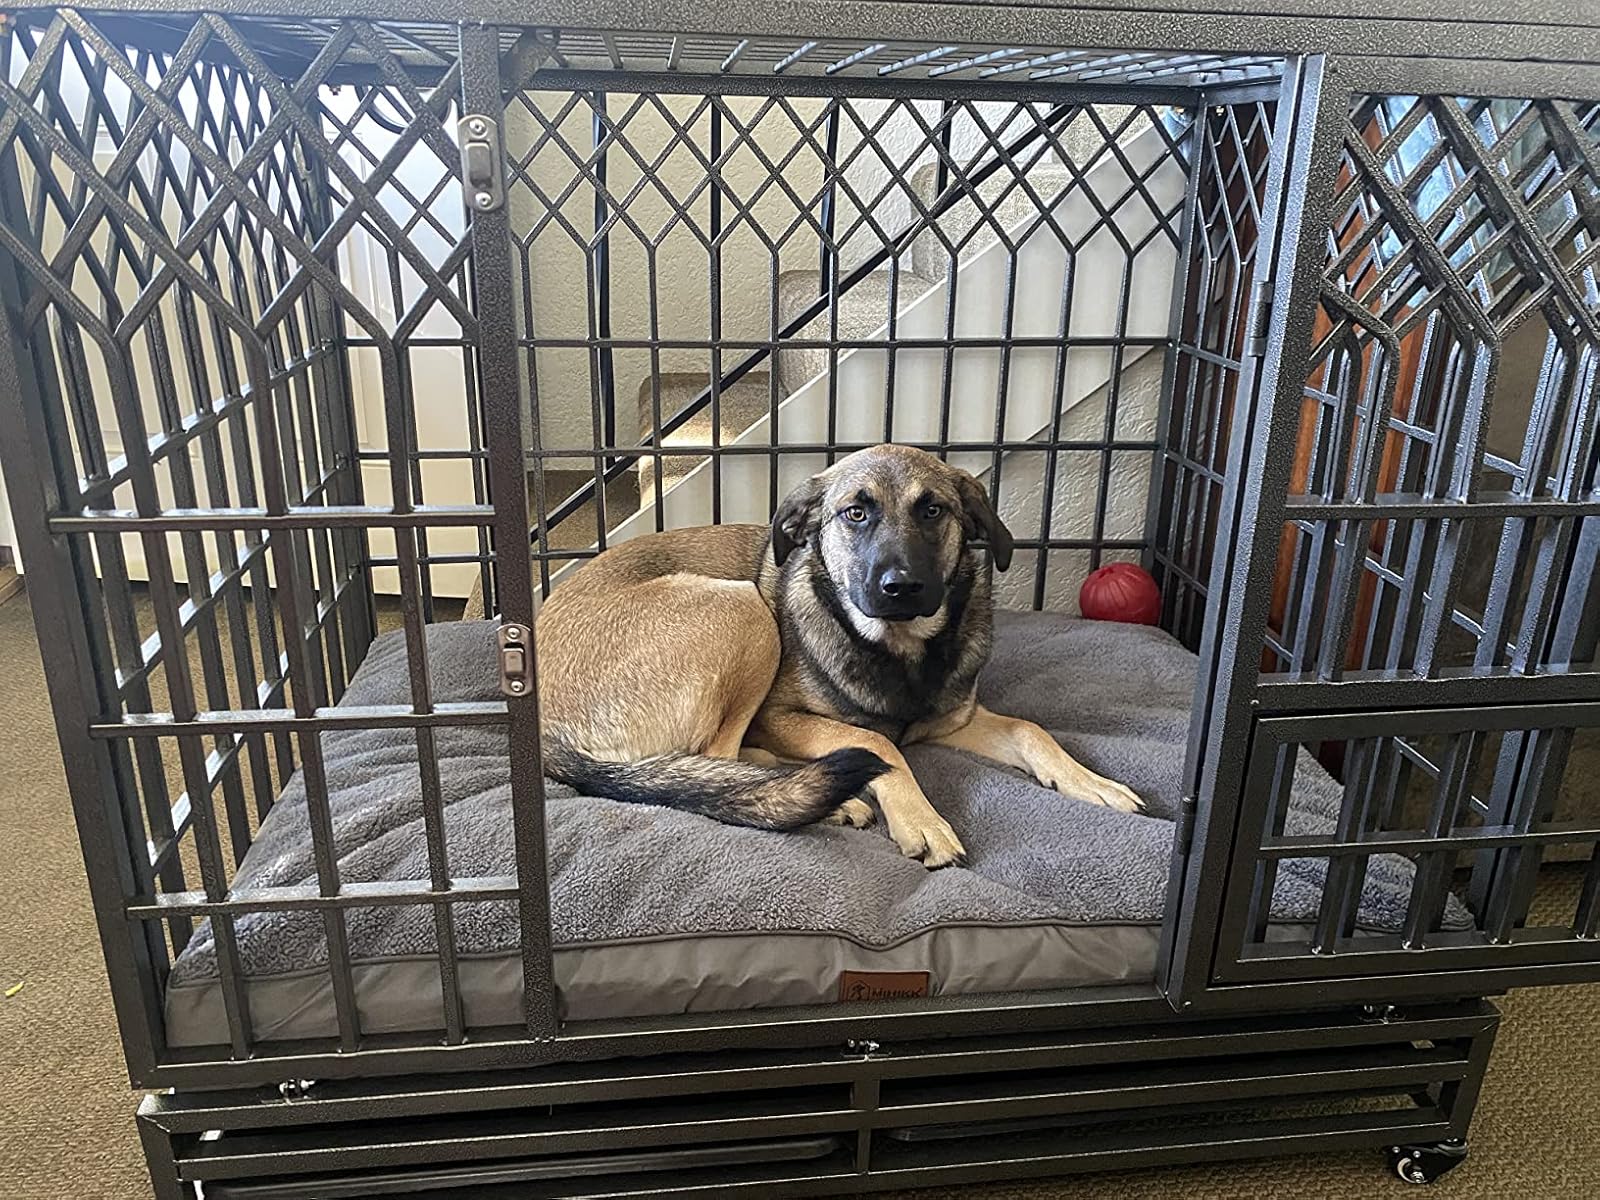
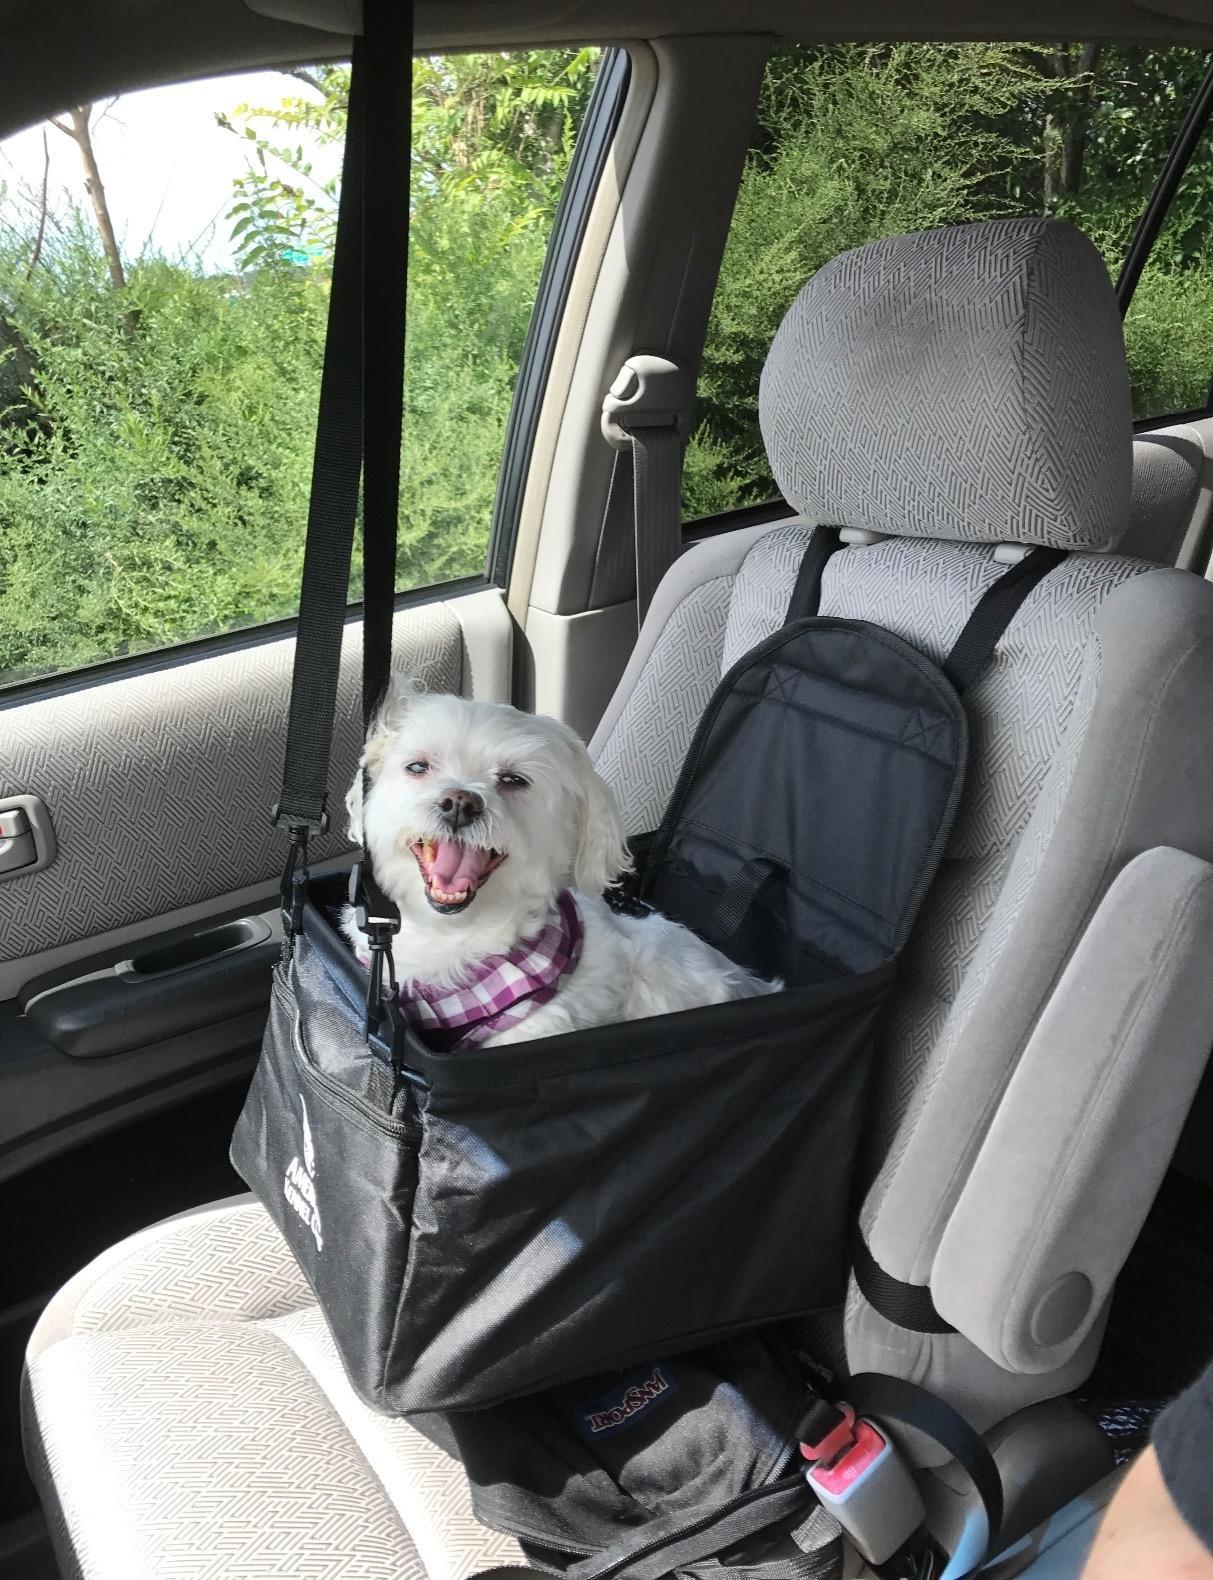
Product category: items_kennel
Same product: no